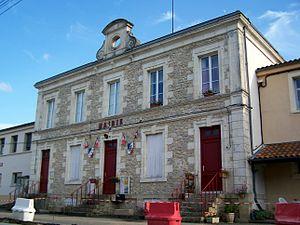
Maire de Couthures-sur-Garonne (Lot-et-Garonne, France)
Couthures-sur-Garonne est une commune du Sud-Ouest de la France, située dans le département de Lot-et-Garonne, en région Nouvelle-Aquitaine.